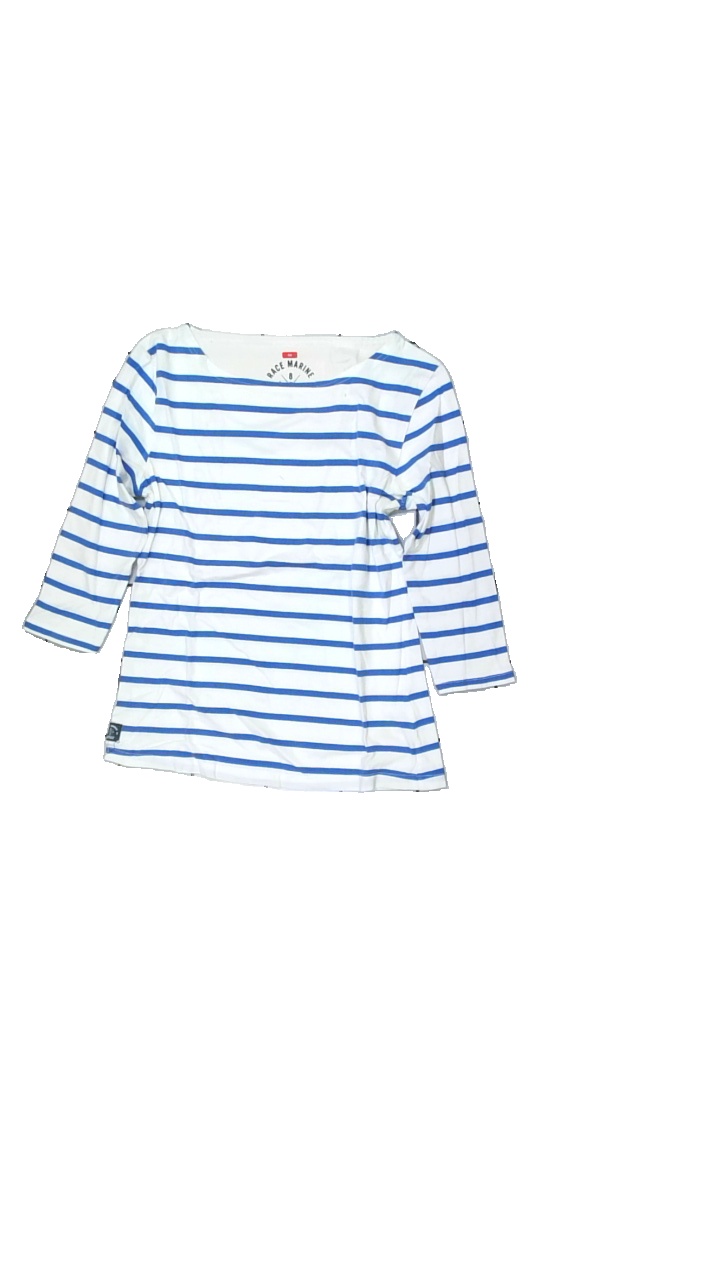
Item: Top (Ladies)
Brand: Race Marine
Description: randig långärmad tröja med fläck fram, nopprig
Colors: Blue, White
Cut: Regular
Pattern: Striped
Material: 100% cotton
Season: All
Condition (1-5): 2
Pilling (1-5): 2
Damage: fläck
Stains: Major
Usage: Export
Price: <50